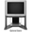
Label: television